Partition and secession in California

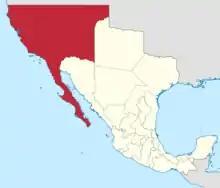
The original Province of Las Californias within the Viceroyalty of New Spain (1768–1804)

California was partitioned in its past, prior to its admission as a state in the United States. What under Spanish rule was called the Province of Las Californias (1768–1804), that stretched almost from north to south, was divided into Alta California (Upper California) and Baja California (Lower California) in 1804. The division occurred on a line separating the Franciscan missions in the north from the Dominican missions in the south, with Misión San Miguel Arcángel de la Frontera set as the northern limit of Baja California and the southern limit of Alta California.